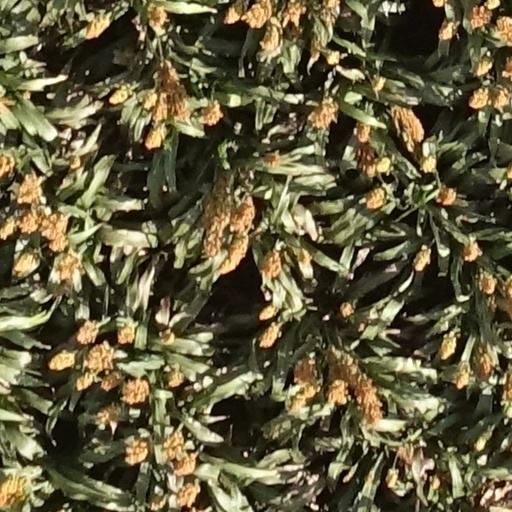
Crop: sorghum